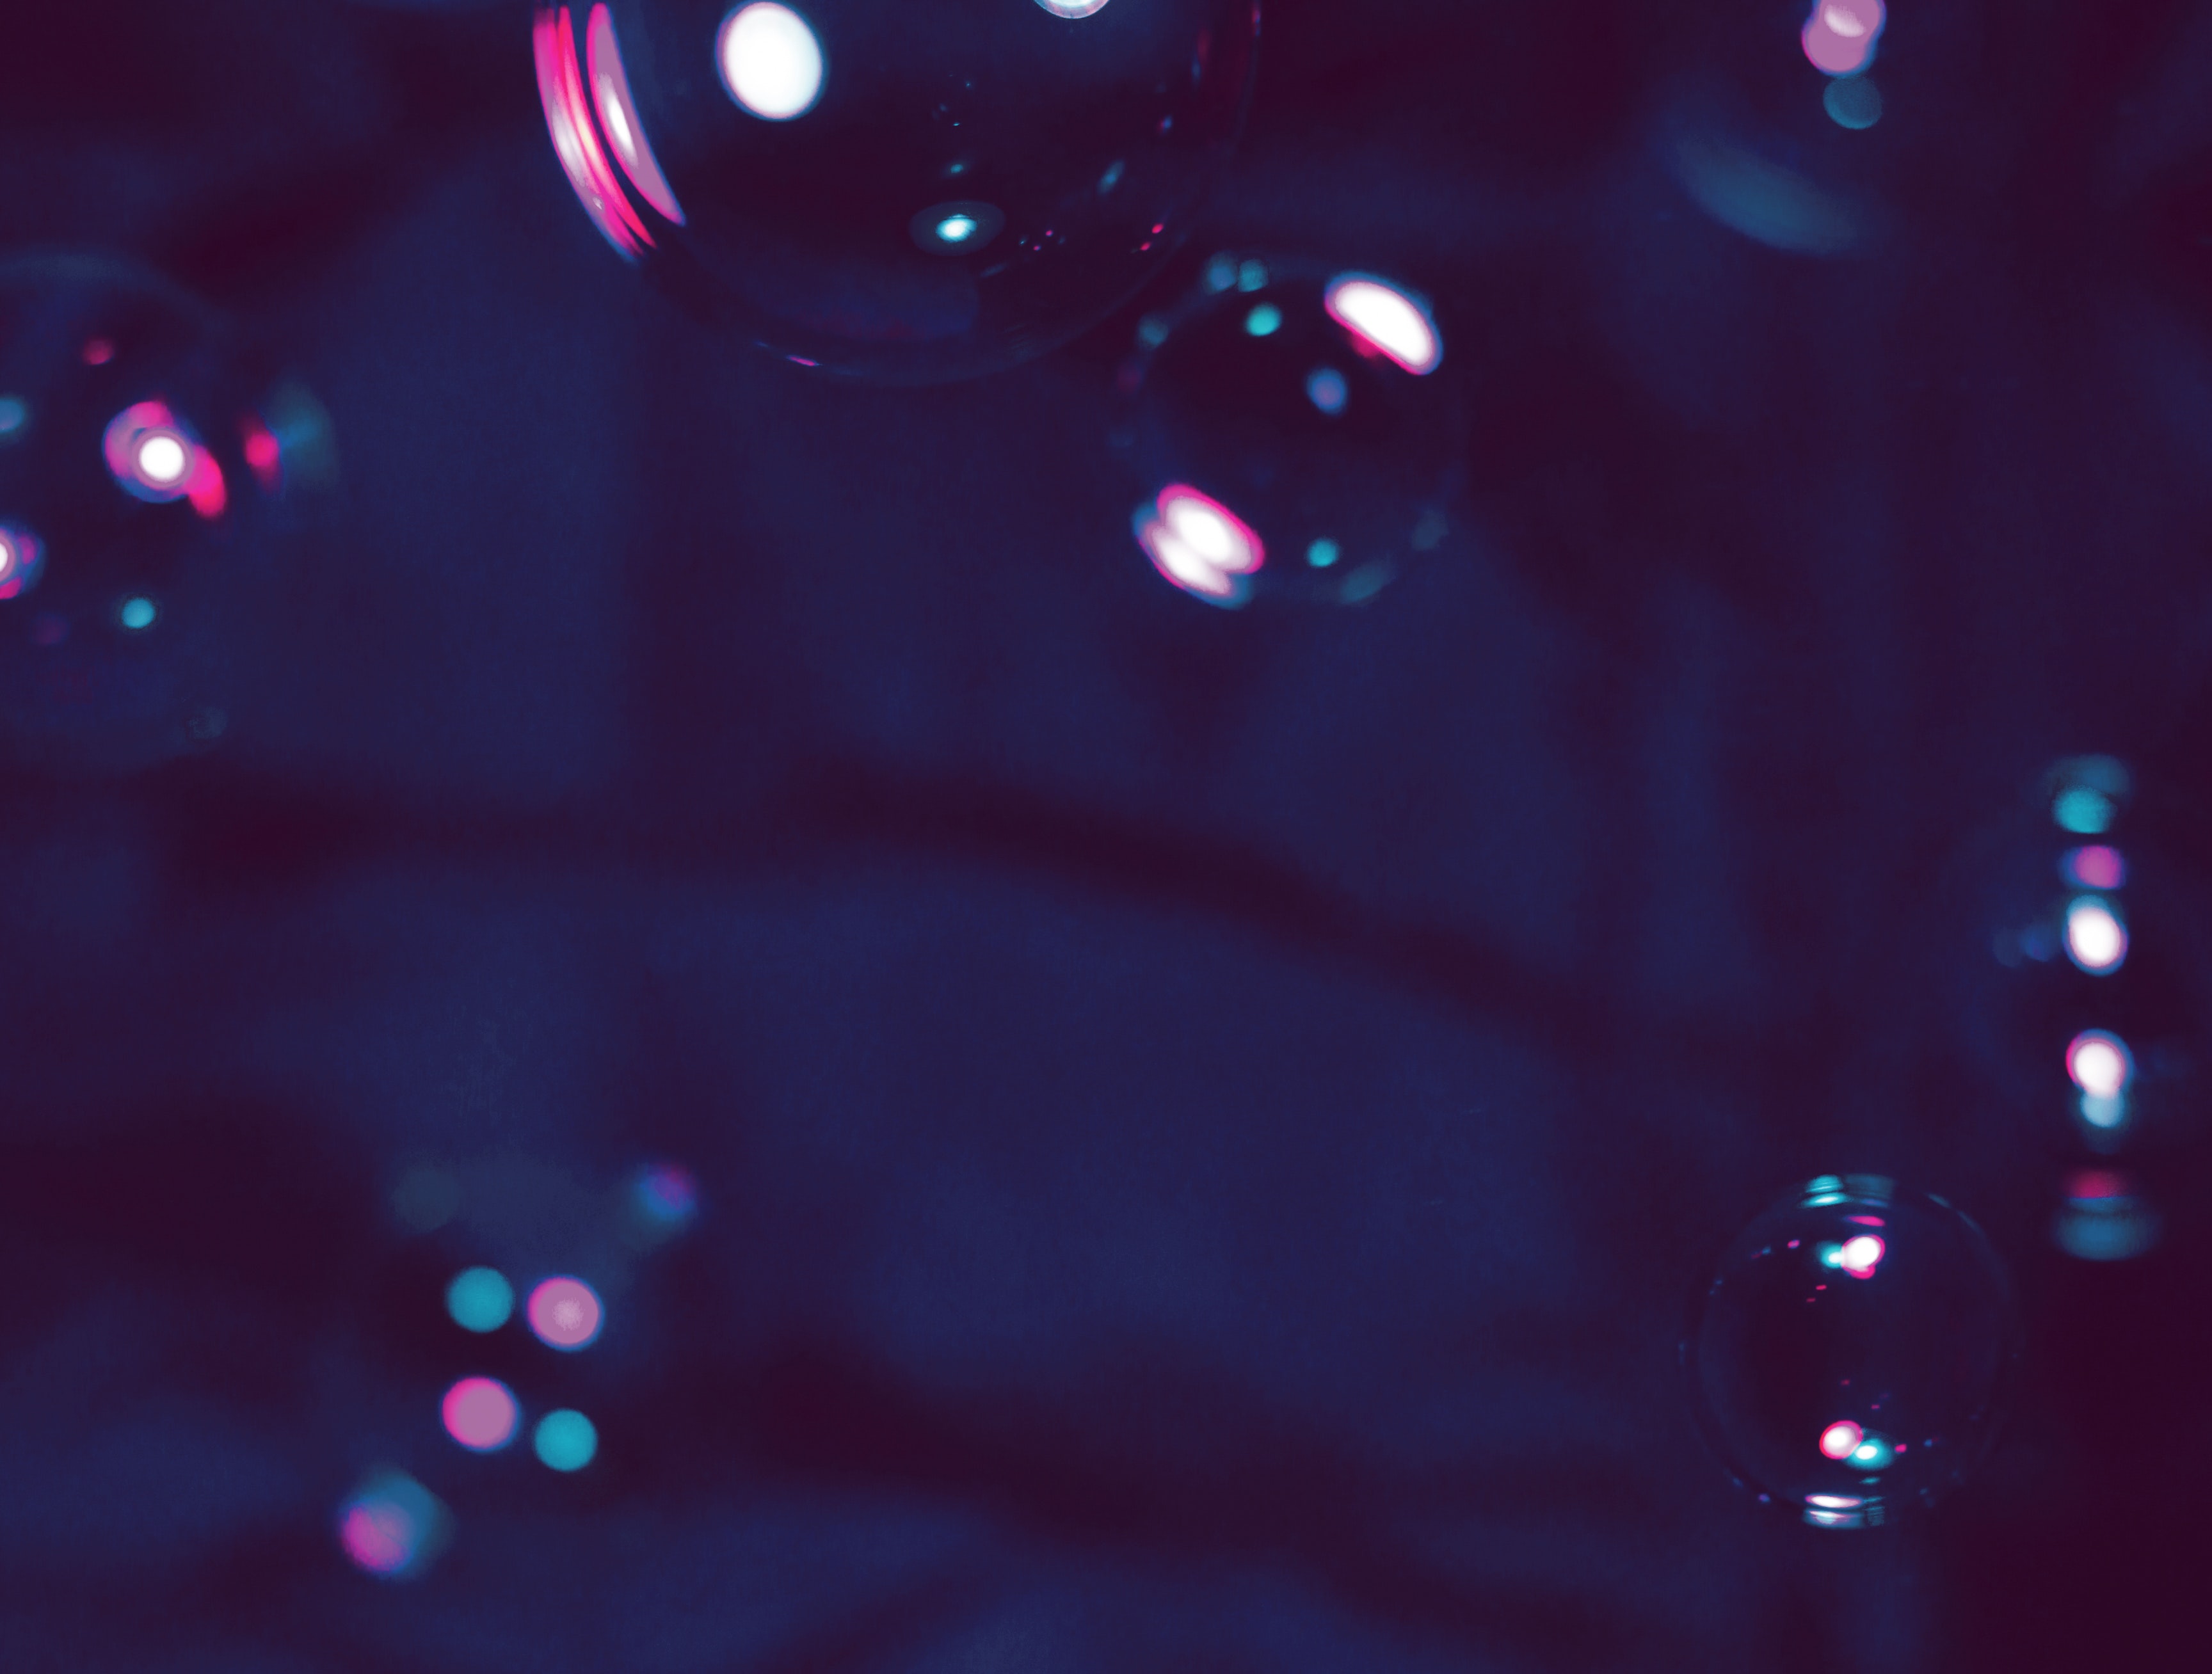
blue, water, light, violet, purple, lighting, macro photography, magenta, photography, drop, circle, electric blue, space, darkness